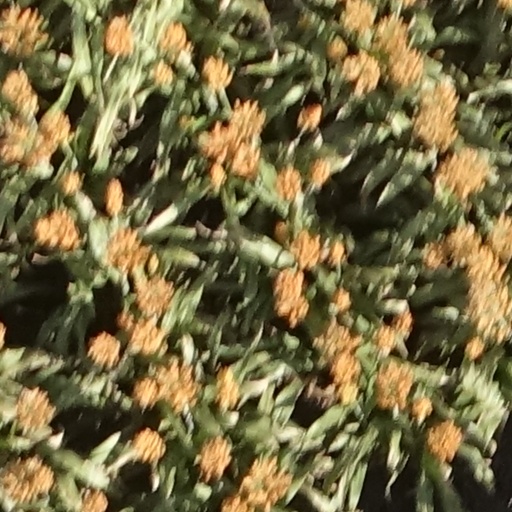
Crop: sorghum